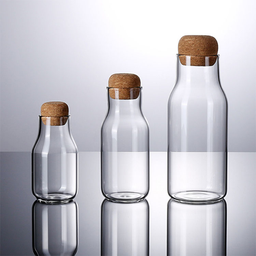
Label: glass